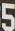
Number: 5